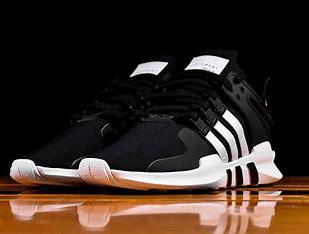
Brand: Adidas
Model: EQT Support Adv